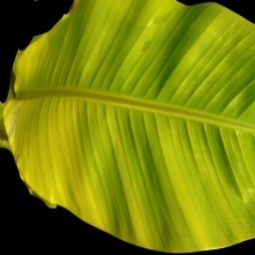
Label: Zinc